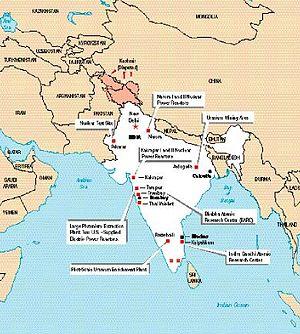
Pokharan-II est le nom donné à une série de cinq tests nucléaires menées par l'Inde à Pokharan en mai 1998. C'est le deuxième essai nucléaire indien ; le premier test, Bouddha Souriant, a été menée en mai 1974.